Jewish cemetery of Briceni

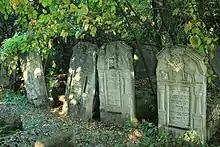
Tomb stones at the older part of Briceni cemetery

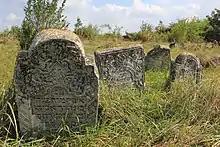
Tomb stones at the older part of Briceni cemetery

The Jewish cemetery of Briceni is located in the eastern vicinities of Briceni in northern Moldova, near the Ukrainian border. It is situated north of road R11, which leads to Ocnița.